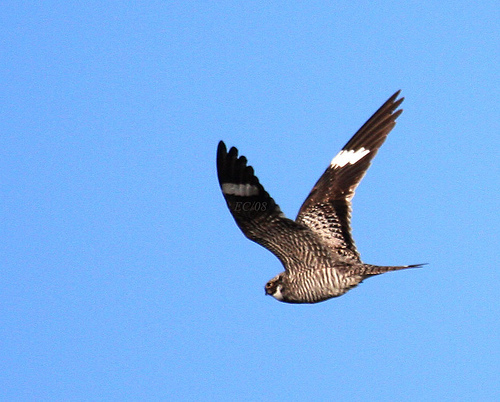
the bird has two large wingbars and a small bill that is black.
the bird has a brown body with large wings and white wingbars.
the bird has a black wingbar, small bill and black eyering.
this bird is brown and white with white wing bars.
this bird is black and white in color with a small beak, and dark eye rings.
this bird has wings that are black and white spotted
this bird has wings that are black and white and has a brown spotted body
this bird is black with white and has a very short beak.
a zebra-striped bird having black wing coverts and a large, white wingbar on each wing.
this bird has a small beak, large wings with white wing bars and is speckled white and black.
Species: Nighthawk